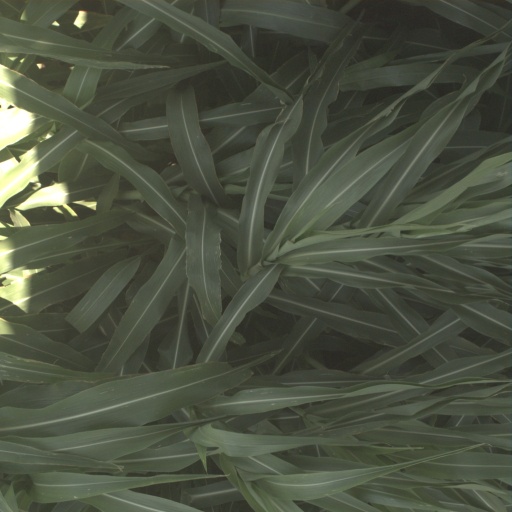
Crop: sorghum